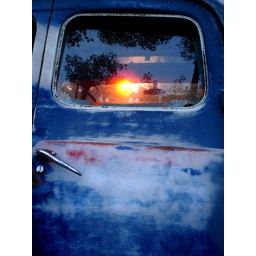
Orange sunset in the window of a (mostly) blue truck